Peatland restoration

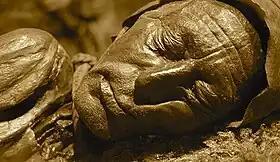

The development of renewable energy, transport and highways, extractive industries, housing, and other built infrastructure pose a threat to peatlands, which may have a negative effect on peatland conservation, on their biodiversity, and ecosystem function. Therefore, it is essential to have effective planning, development policies, and guidance to ensure sustainable development that does not harm the peatlands and their ecosystem function.